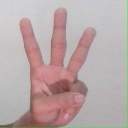
अक्षर: व